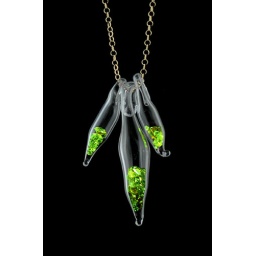
Tsavorite Garnets from Kenya. Seed Collection. SemiPrecious stones ripening in a pod of exquisite handblown glass